CFB Shilo

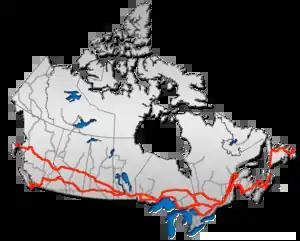
The base is south of the Trans-Canada Highway.

The landscape in this area is particularly well suited to these operations. The rolling hills are well suited to hidden target firing drills. Soil compositions of loose sand/gravel aggregates are also ideal for artillery and munitions training. The lack of surface bedrock outcropping greatly reduces the chances of hazardous ricochets during live-fire exercises and also assists in the safe retrieval and secure disposal of both detonated and un-detonated ordnance.